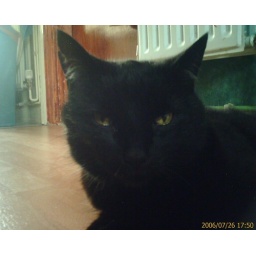
If this cat were the size of a tiger I'd be dead by now.